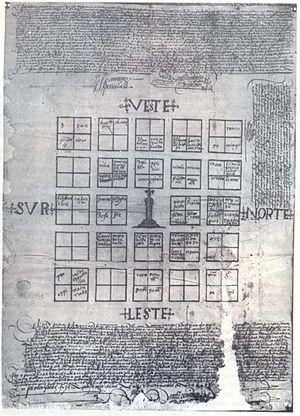
La province de Mendoza est une province de l'Argentine située à l'ouest du pays. Elle est limitrophe de la province de San Juan au nord, de San Luis à l'est, de La Pampa et Neuquén au sud et du Chili à l'ouest. Elle est typiquement une province andine. Avec les provinces de San Juan et de San Luis, la province de Mendoza fait partie de la région de Cuyo.